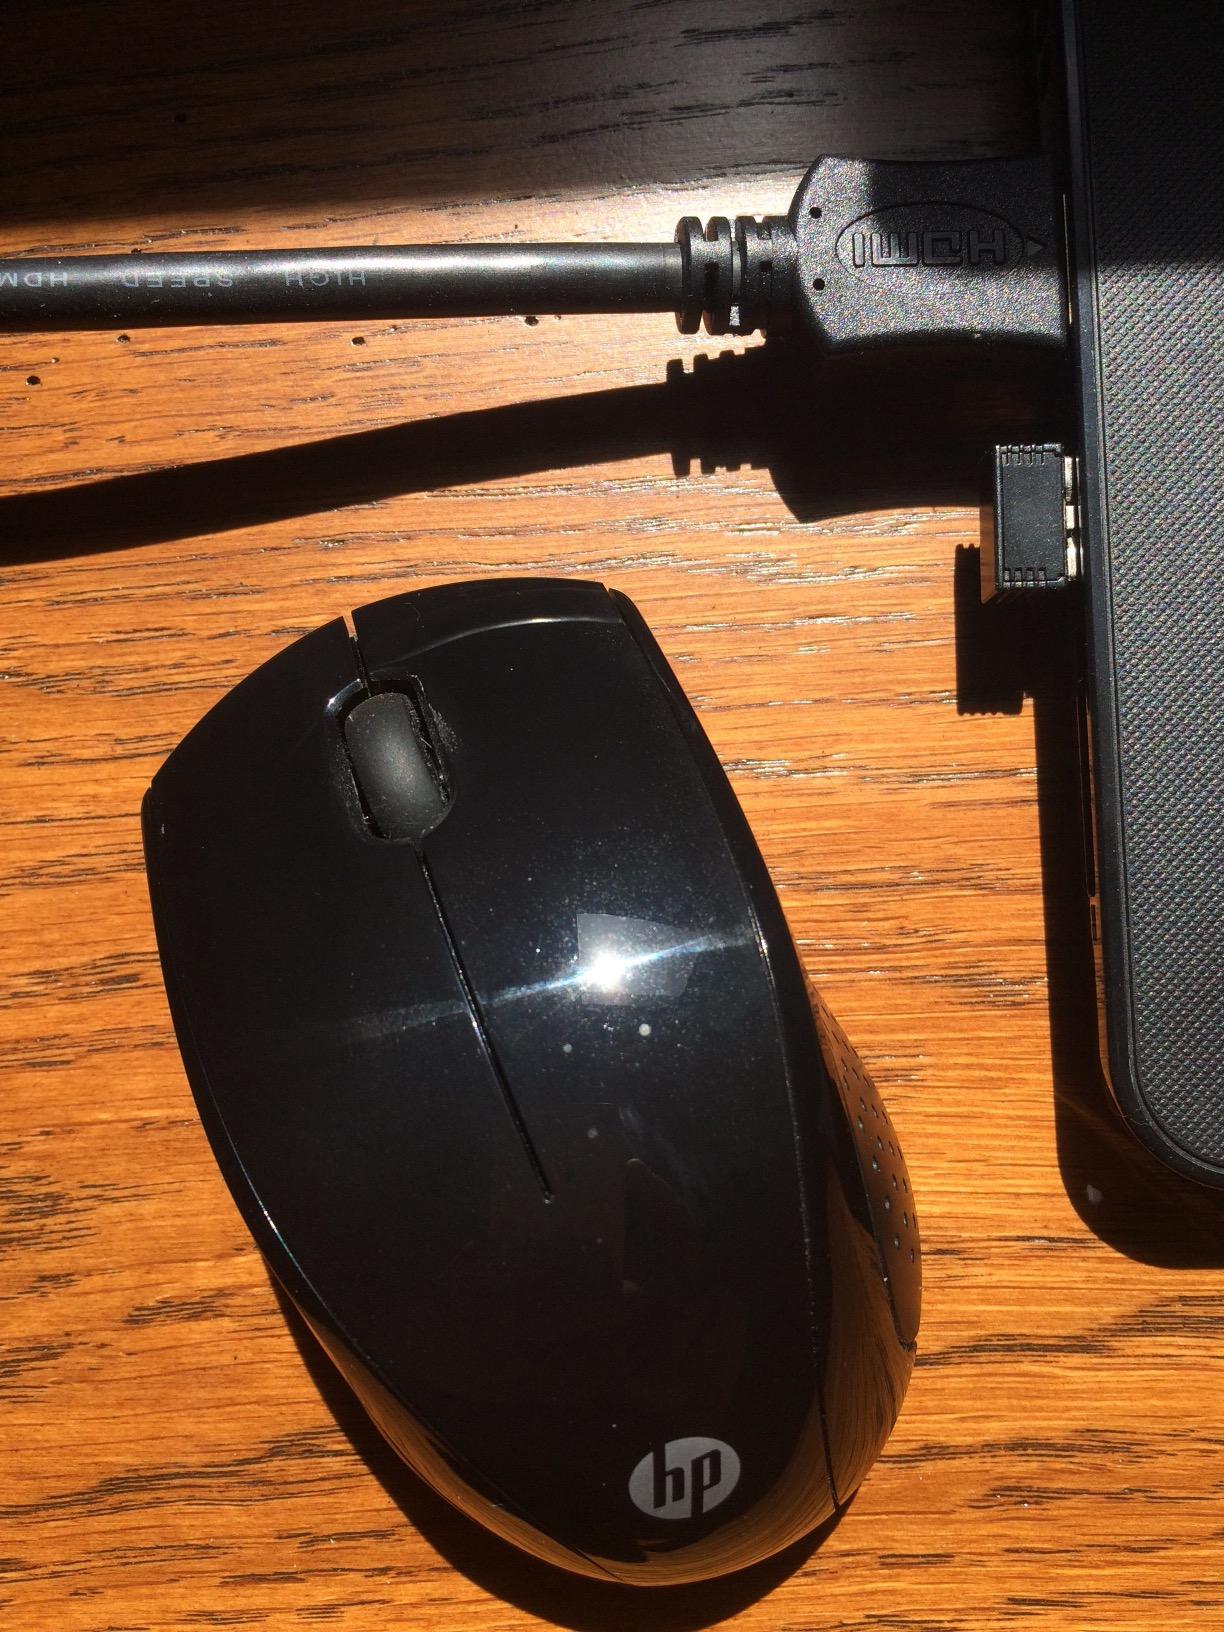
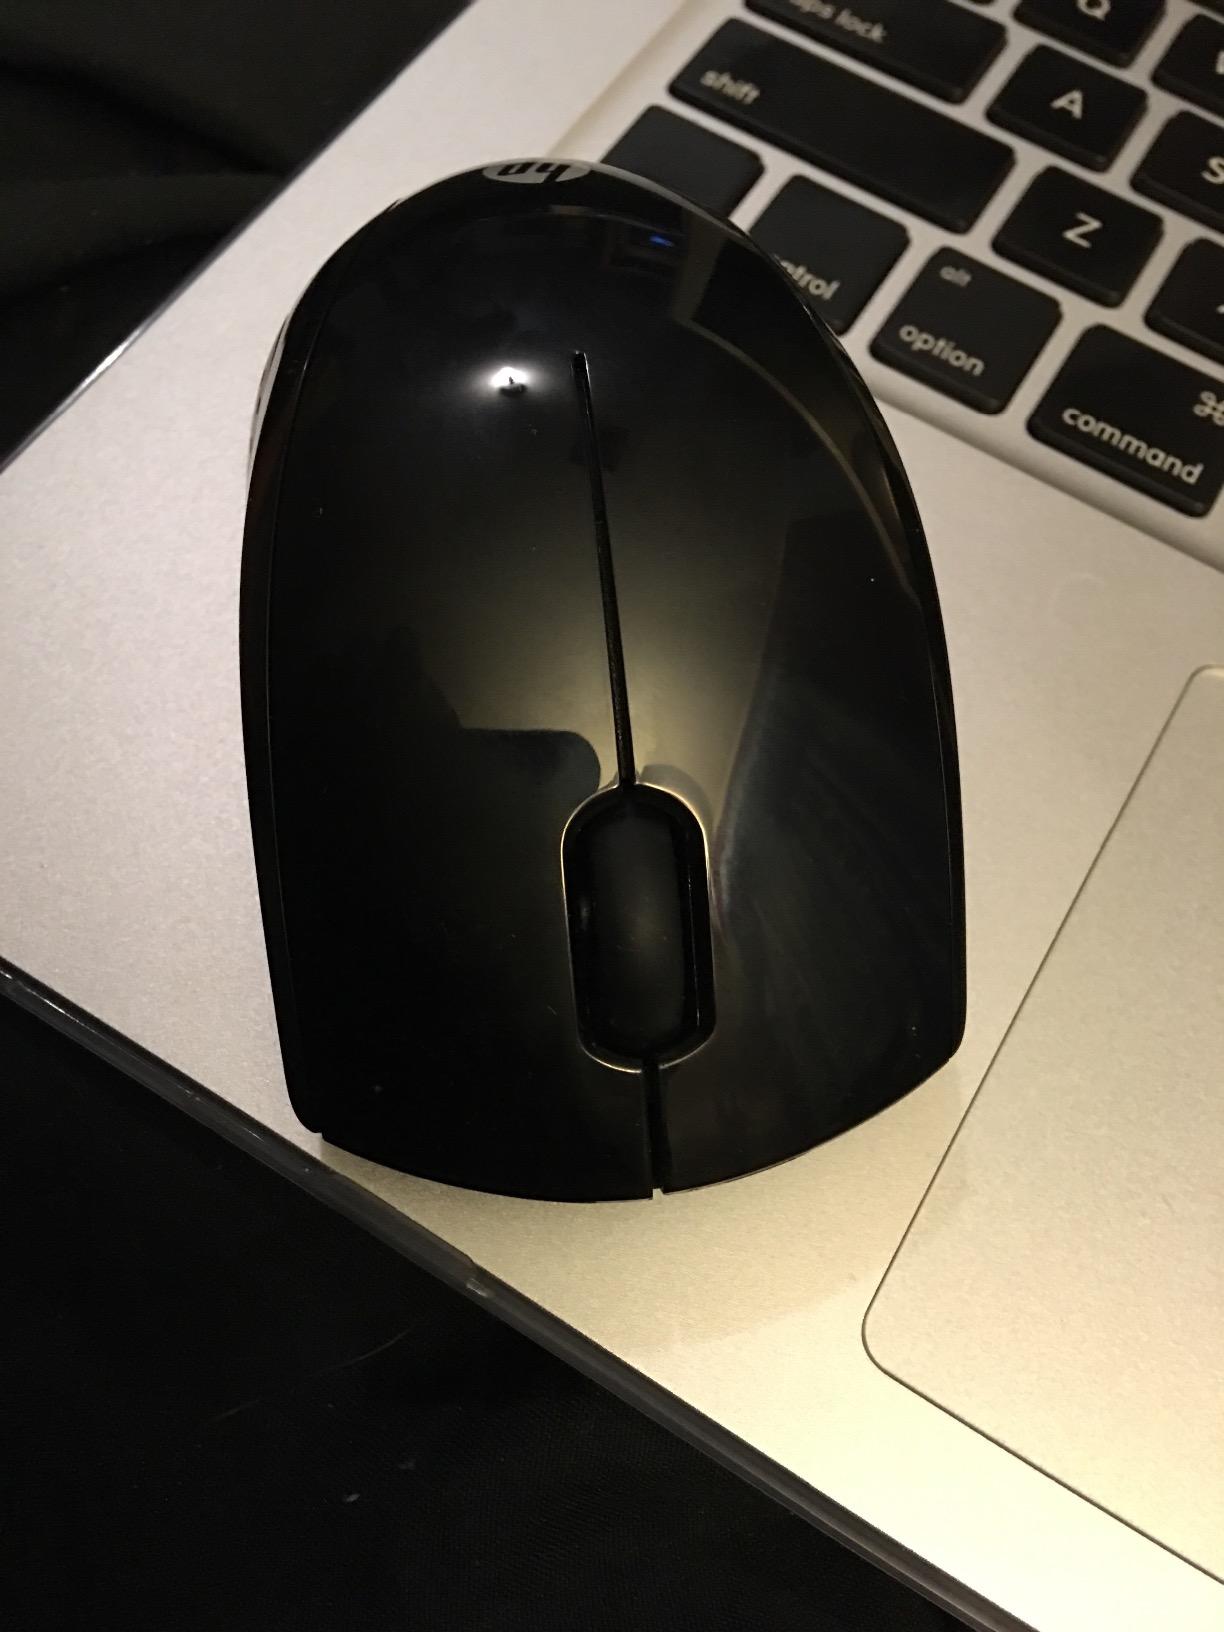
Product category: mouse
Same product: yes